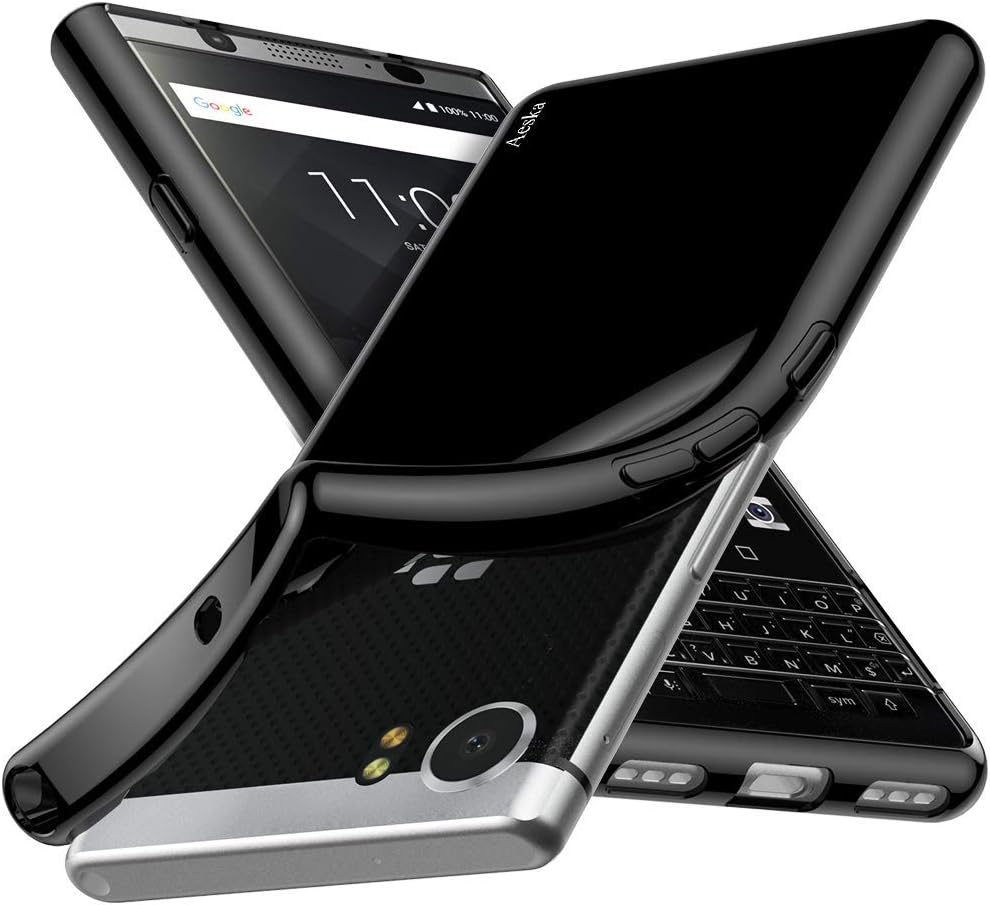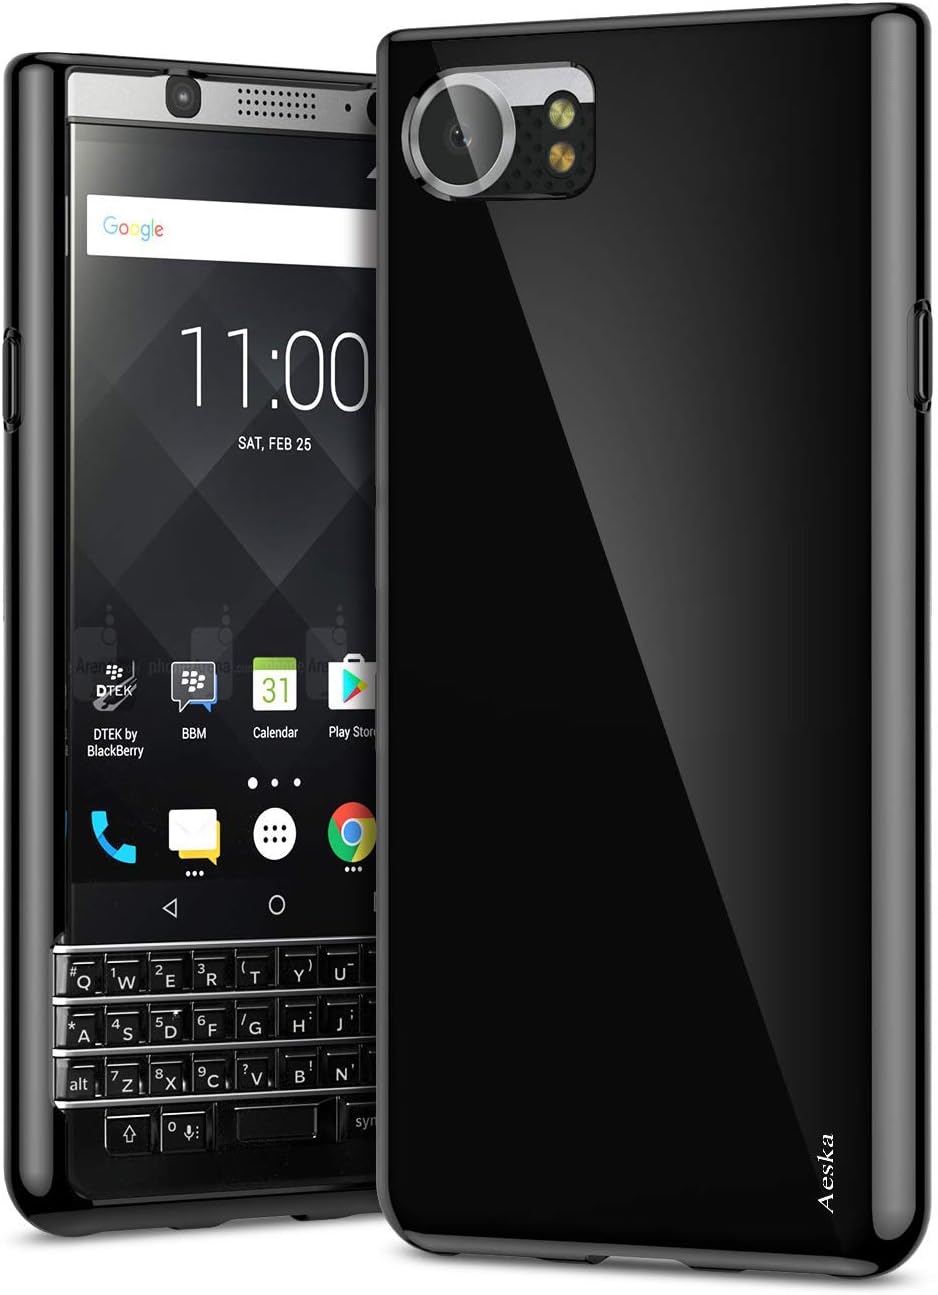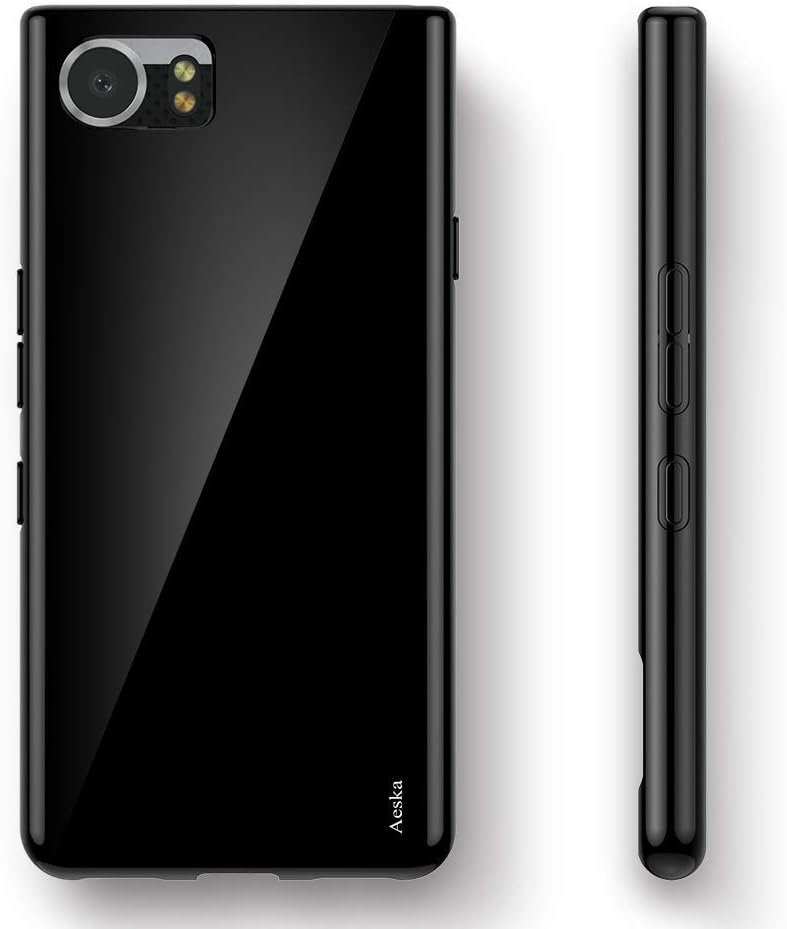
Aeska BlackBerry KEYone Case, Ultra [Slim Thin] Flexible TPU Soft Skin Silicone Protective Case Cover for BlackBerry KEYone (Black)
Category: Cell Phones & Accessories
Aeska [Scratch Resistant] TPU Case compatible with Blackberry KEYone. Special Design Simple & Elegant -- Crystal clear case brings a nature look, which fits the original Blackberry KEYone' colors. Premium Protection Shock absorbent and scratch resistant gel TPU material provides superior scratch resistance and shock absorption to prevent damage caused by accidental drops and falls. Slim & Ultra Clear: Clear TPU case is made of highest quality anti-yellowing materials, thin and light-weight, offers maximum protection and extra durability from scratches and hits around your mobilephone. Package Included: 1* Blackberry KEYone TPU case
Features: COMPATIBILITY & DESIGN: Specially Designed for Blackberry KEYone. | ULTRA THIN: Slim design not only protects your phone but makes it seem as though the case isn't install. | ULTIMATE PROTECTION: Shock absorbent and scratch resistant gel TPU material protects your phone from all those bumps and scratches. | EASY TO USE: Full access to user interface, camera lens, headphone jack, speakerphone and microphone. Allows charging without removing the case. | SPECIAL DOT PATTERN: Dotted Texture Interior design maintains the phones form and color by preventing air bubbles from forming at the back of your phone.